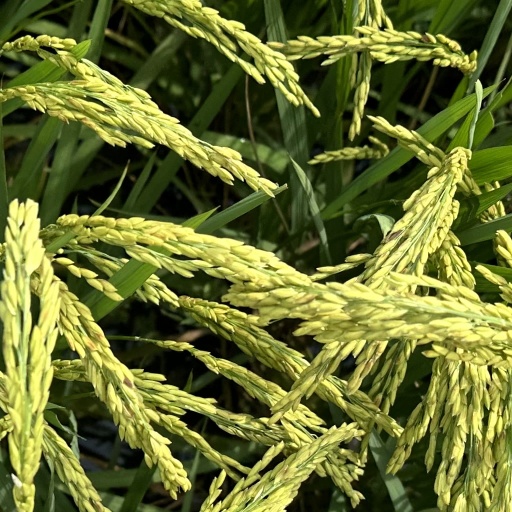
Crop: rice